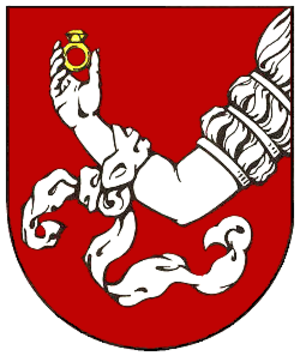
Burg Stargard est une petite ville allemande, située dans l'arrondissement du Plateau des lacs mecklembourgeois en Mecklembourg-Poméranie-Occidentale. Elle est le siège administratif de l'Amt Stargarder Land.
Fürstenberg/Havel est une ville de Brandebourg, située dans l'arrondissement de Haute-Havel. Le village climatique de Himmelpfort, connu pour son ancienne abbaye cistercienne, a été rattaché à la municipalité en 2003.